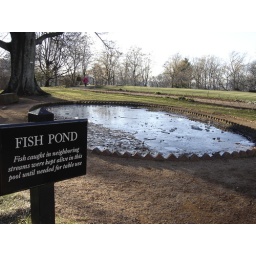
the sign tells you that fish were caught in nearby streams, then thrown in the pond behind the house until they were cooked.